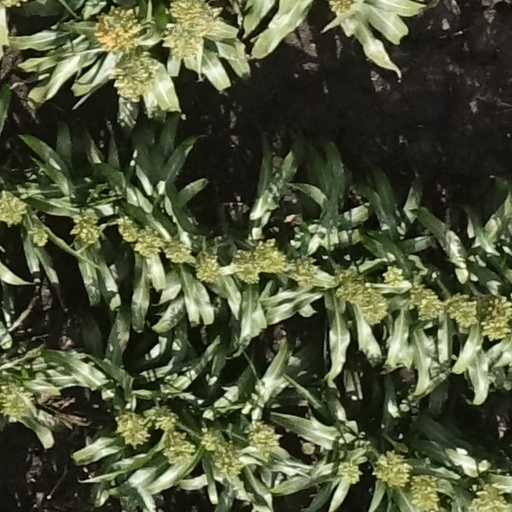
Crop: sorghum